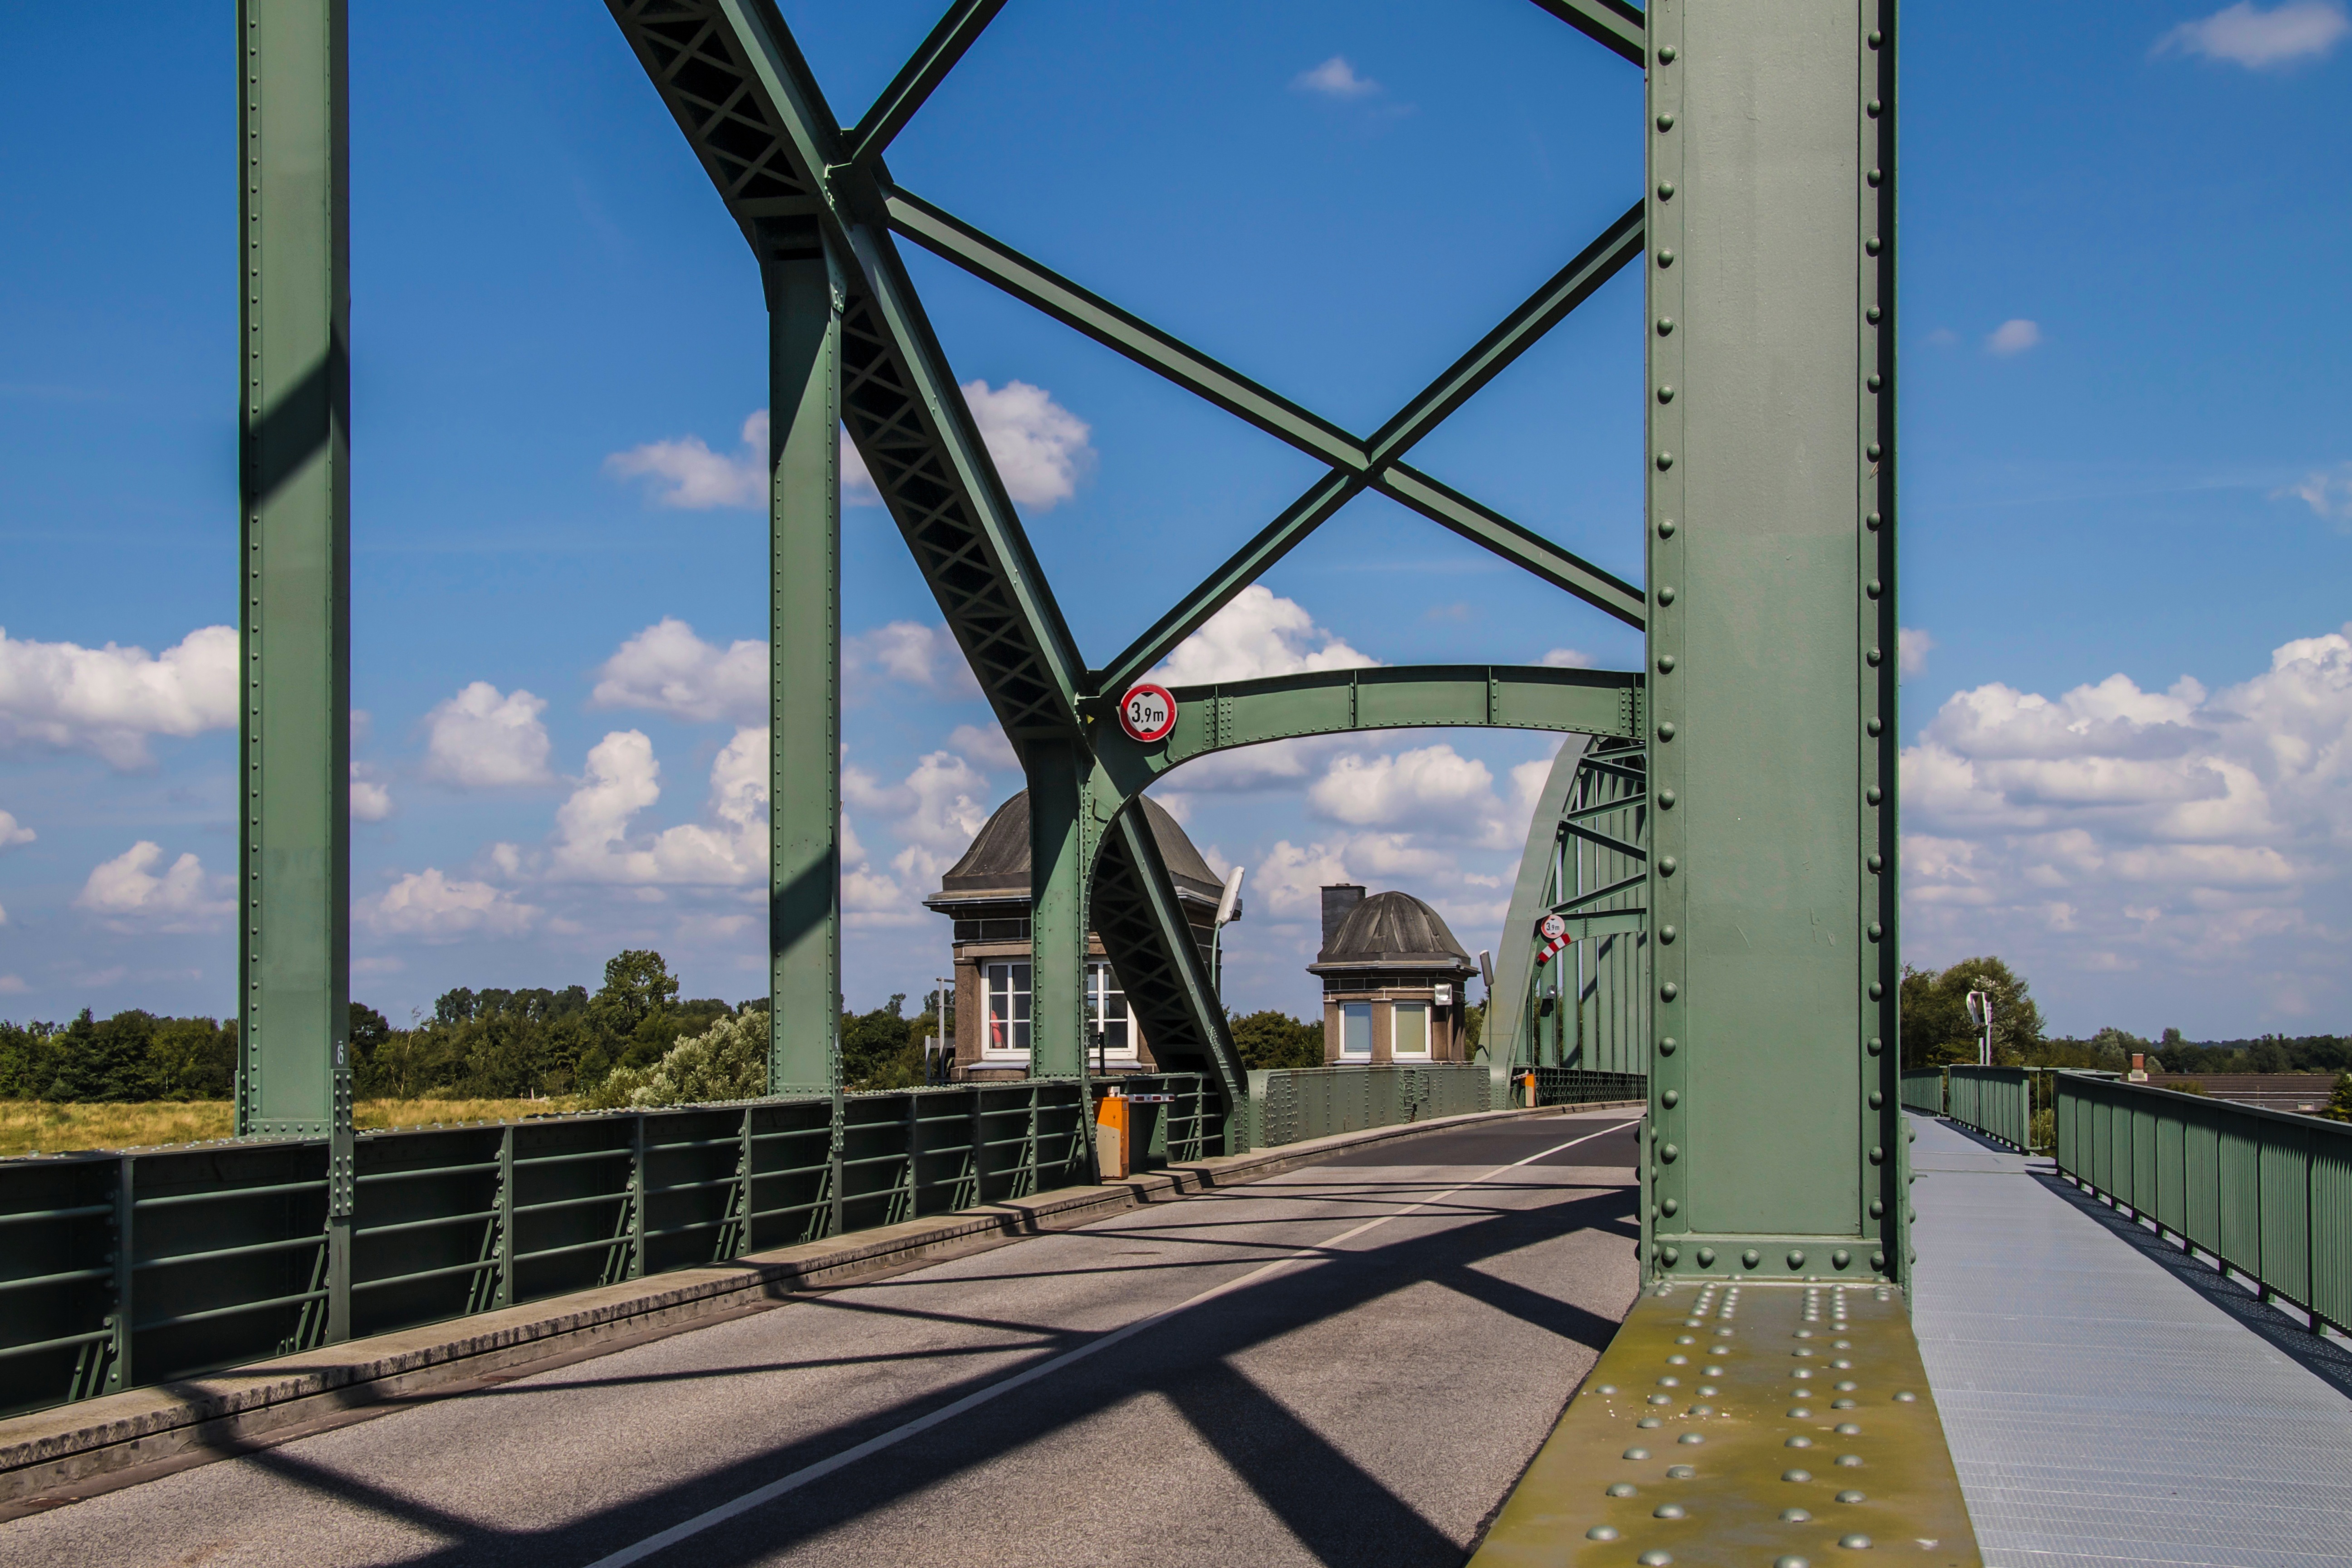
road, bridge, building, overpass, walkway, transport, park, landmark, public transport, viaduct, steel structure, cable stayed bridge, arch bridge, truss bridge, bascule bridge, bridge warden, eider, friedrichstadt, skyway, nonbuilding structure